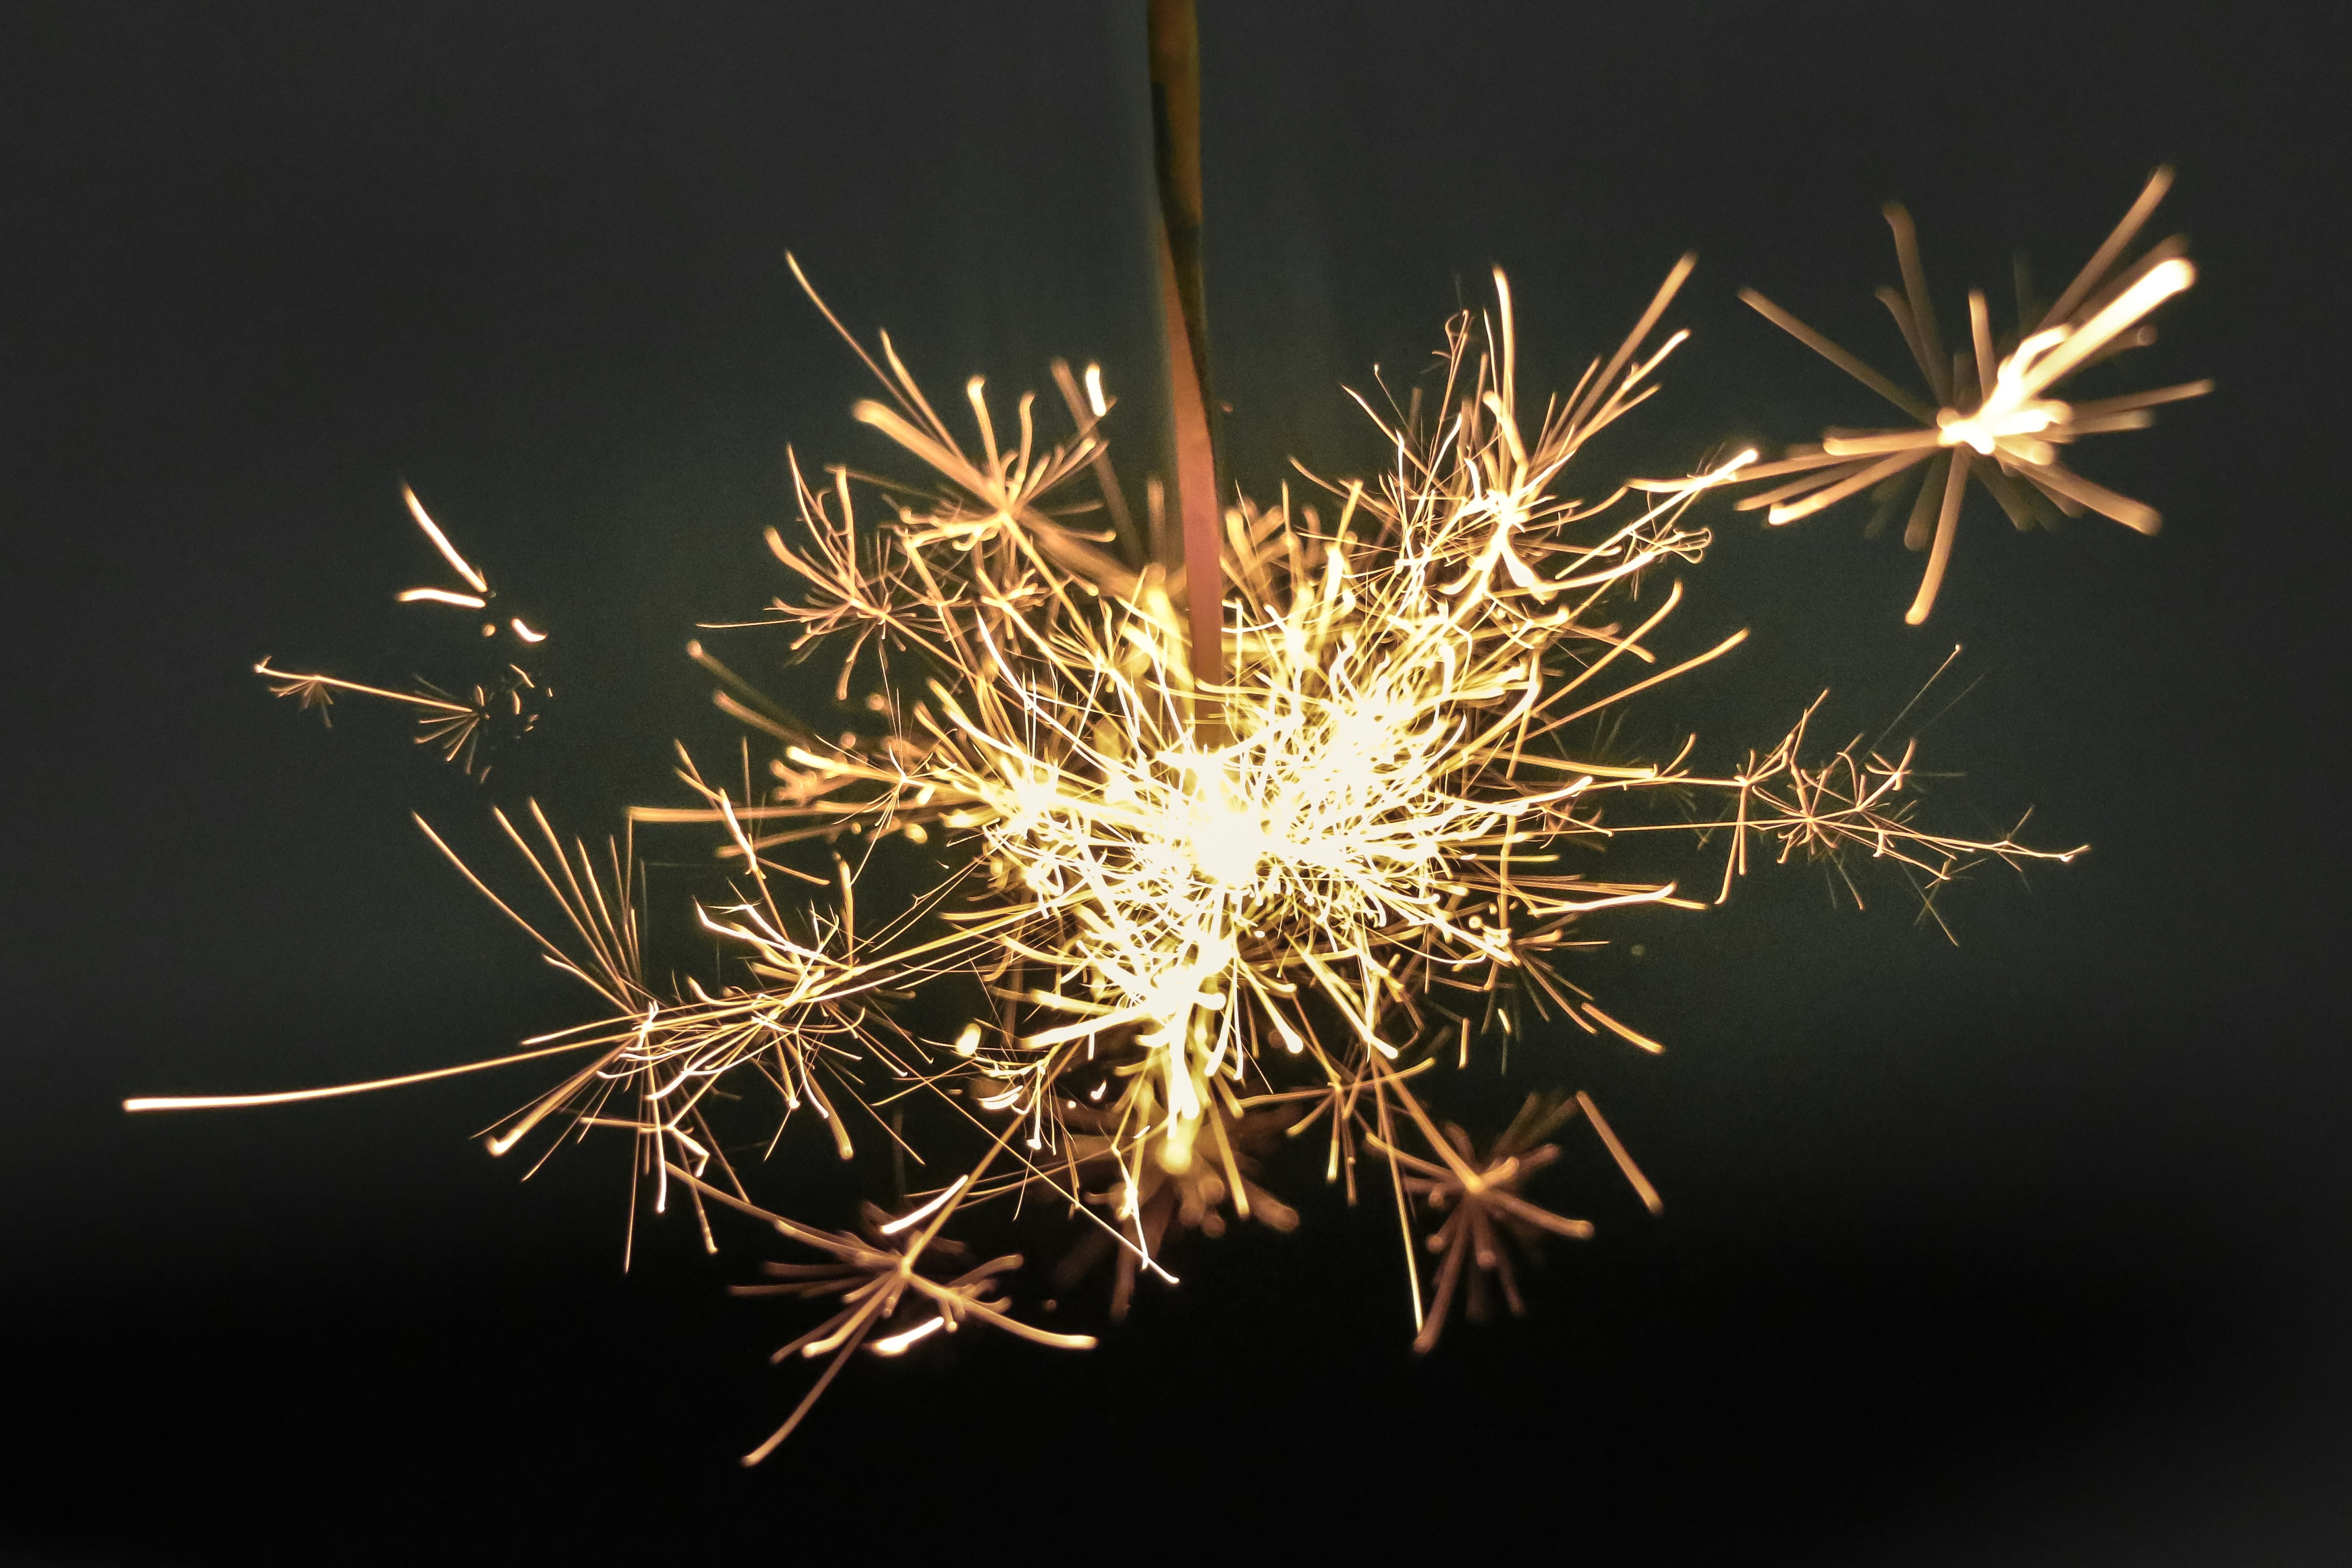
grass, branch, light, plant, night, photography, flower, sparkler, celebration, lighting, flora, new year, twig, celebrate, close up, fireworks, macro photography